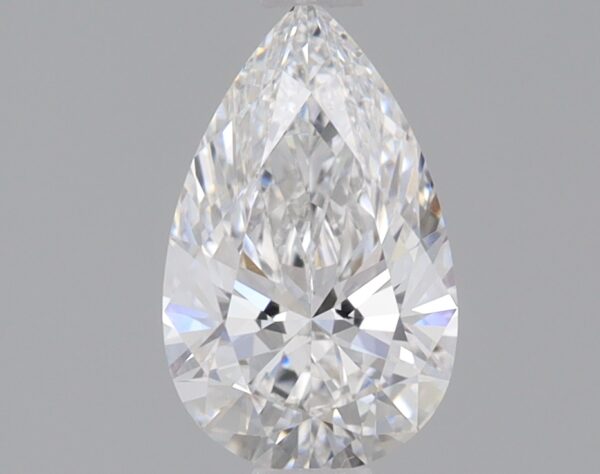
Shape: pear
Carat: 0.74
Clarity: VVS2
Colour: E
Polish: EX
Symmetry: EX
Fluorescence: NONE
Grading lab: IGI
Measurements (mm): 8.28 x 5.08 x 3.09